Hot dog variations

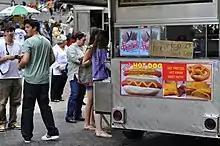
A typical kosher hot dog stand in New York City, with an illustration of hot dogs typical to the area

In New York City, the natural-casing all-beef hot dogs served at Katz's Delicatessen, Gray's Papaya, Papaya King, Papaya Dog and any Sabrett cart are all made by Sabrett's parent company, Marathon Enterprises, Inc. Nathan's hot dogs, which are all-beef and come in both natural-casing and skinless, were also made by Marathon until several years ago. Local kosher brands—which are not permitted natural casings—include Hebrew National, Empire National. The usual condiments are mustard and sauerkraut, with optional sweet onions in a tomato based sauce invented by Alan Geisler, usually made by Sabrett. Hot dogs are available on street corners as well as at delicatessens. New York street vendors generally store their unsold dogs in warm-water baths, giving rise to the semi-affectionate moniker "dirty water dog." Bagel dogs are also sold in Manhattan.